Ice sledge hockey at the 2010 Winter Paralympics

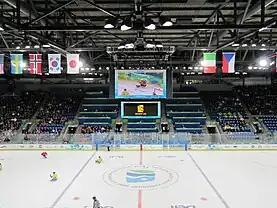
Norway vs Sweden ice sledge hockey game, at the UBC Thunderbird Winter Sports Centre, Vancouver.

The ice sledge hockey competition of the 2010 Winter Paralympics was held at the UBC Winter Sports Centre in Vancouver, British Columbia, Canada, from 13 March to 20 March 2010.